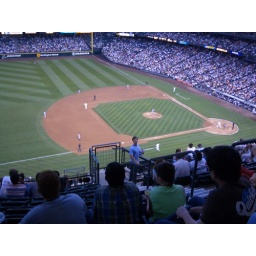
Boone with towel and field in background